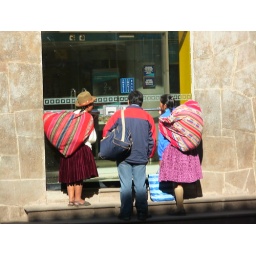
Peruvians peer in through a bank's windows on a street in Cusco, Peru